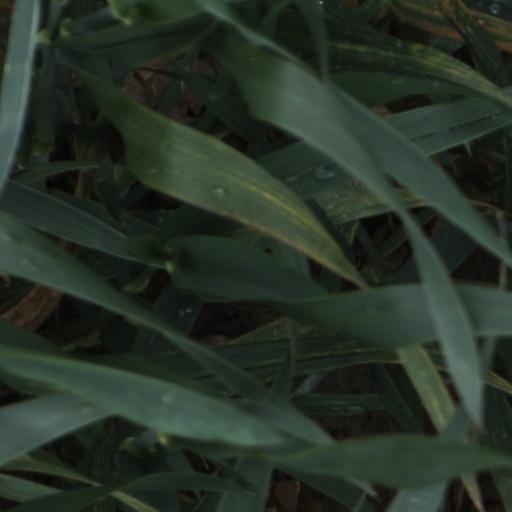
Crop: wheat